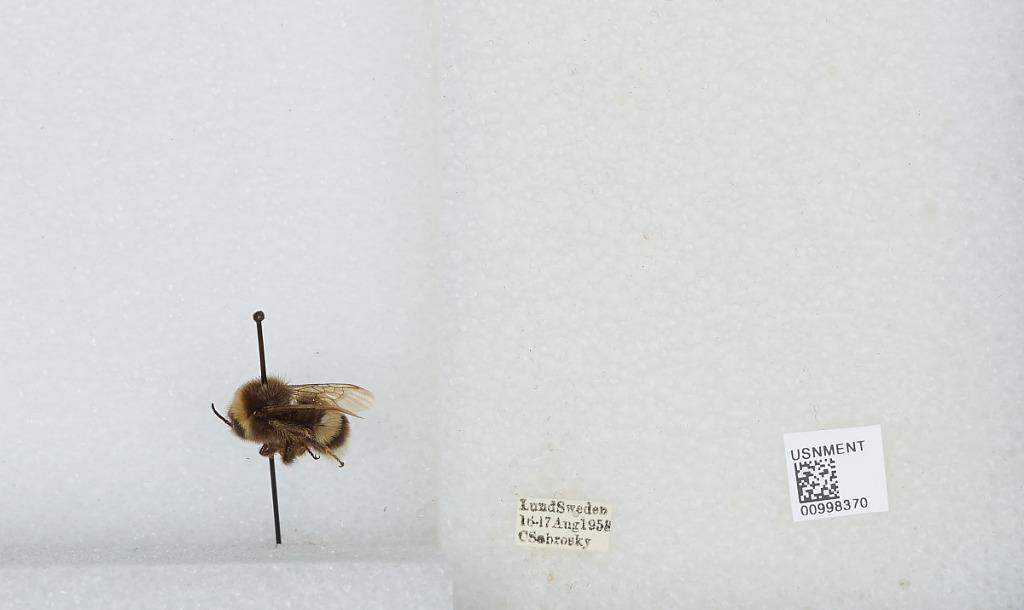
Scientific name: Bombus (Bombus) lucorum (Linnaeus)
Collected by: C. Sabrosky
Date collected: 1953-8-16
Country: Sweden
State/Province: Skåne
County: Lund
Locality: Lund
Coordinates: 55.7039, 13.195